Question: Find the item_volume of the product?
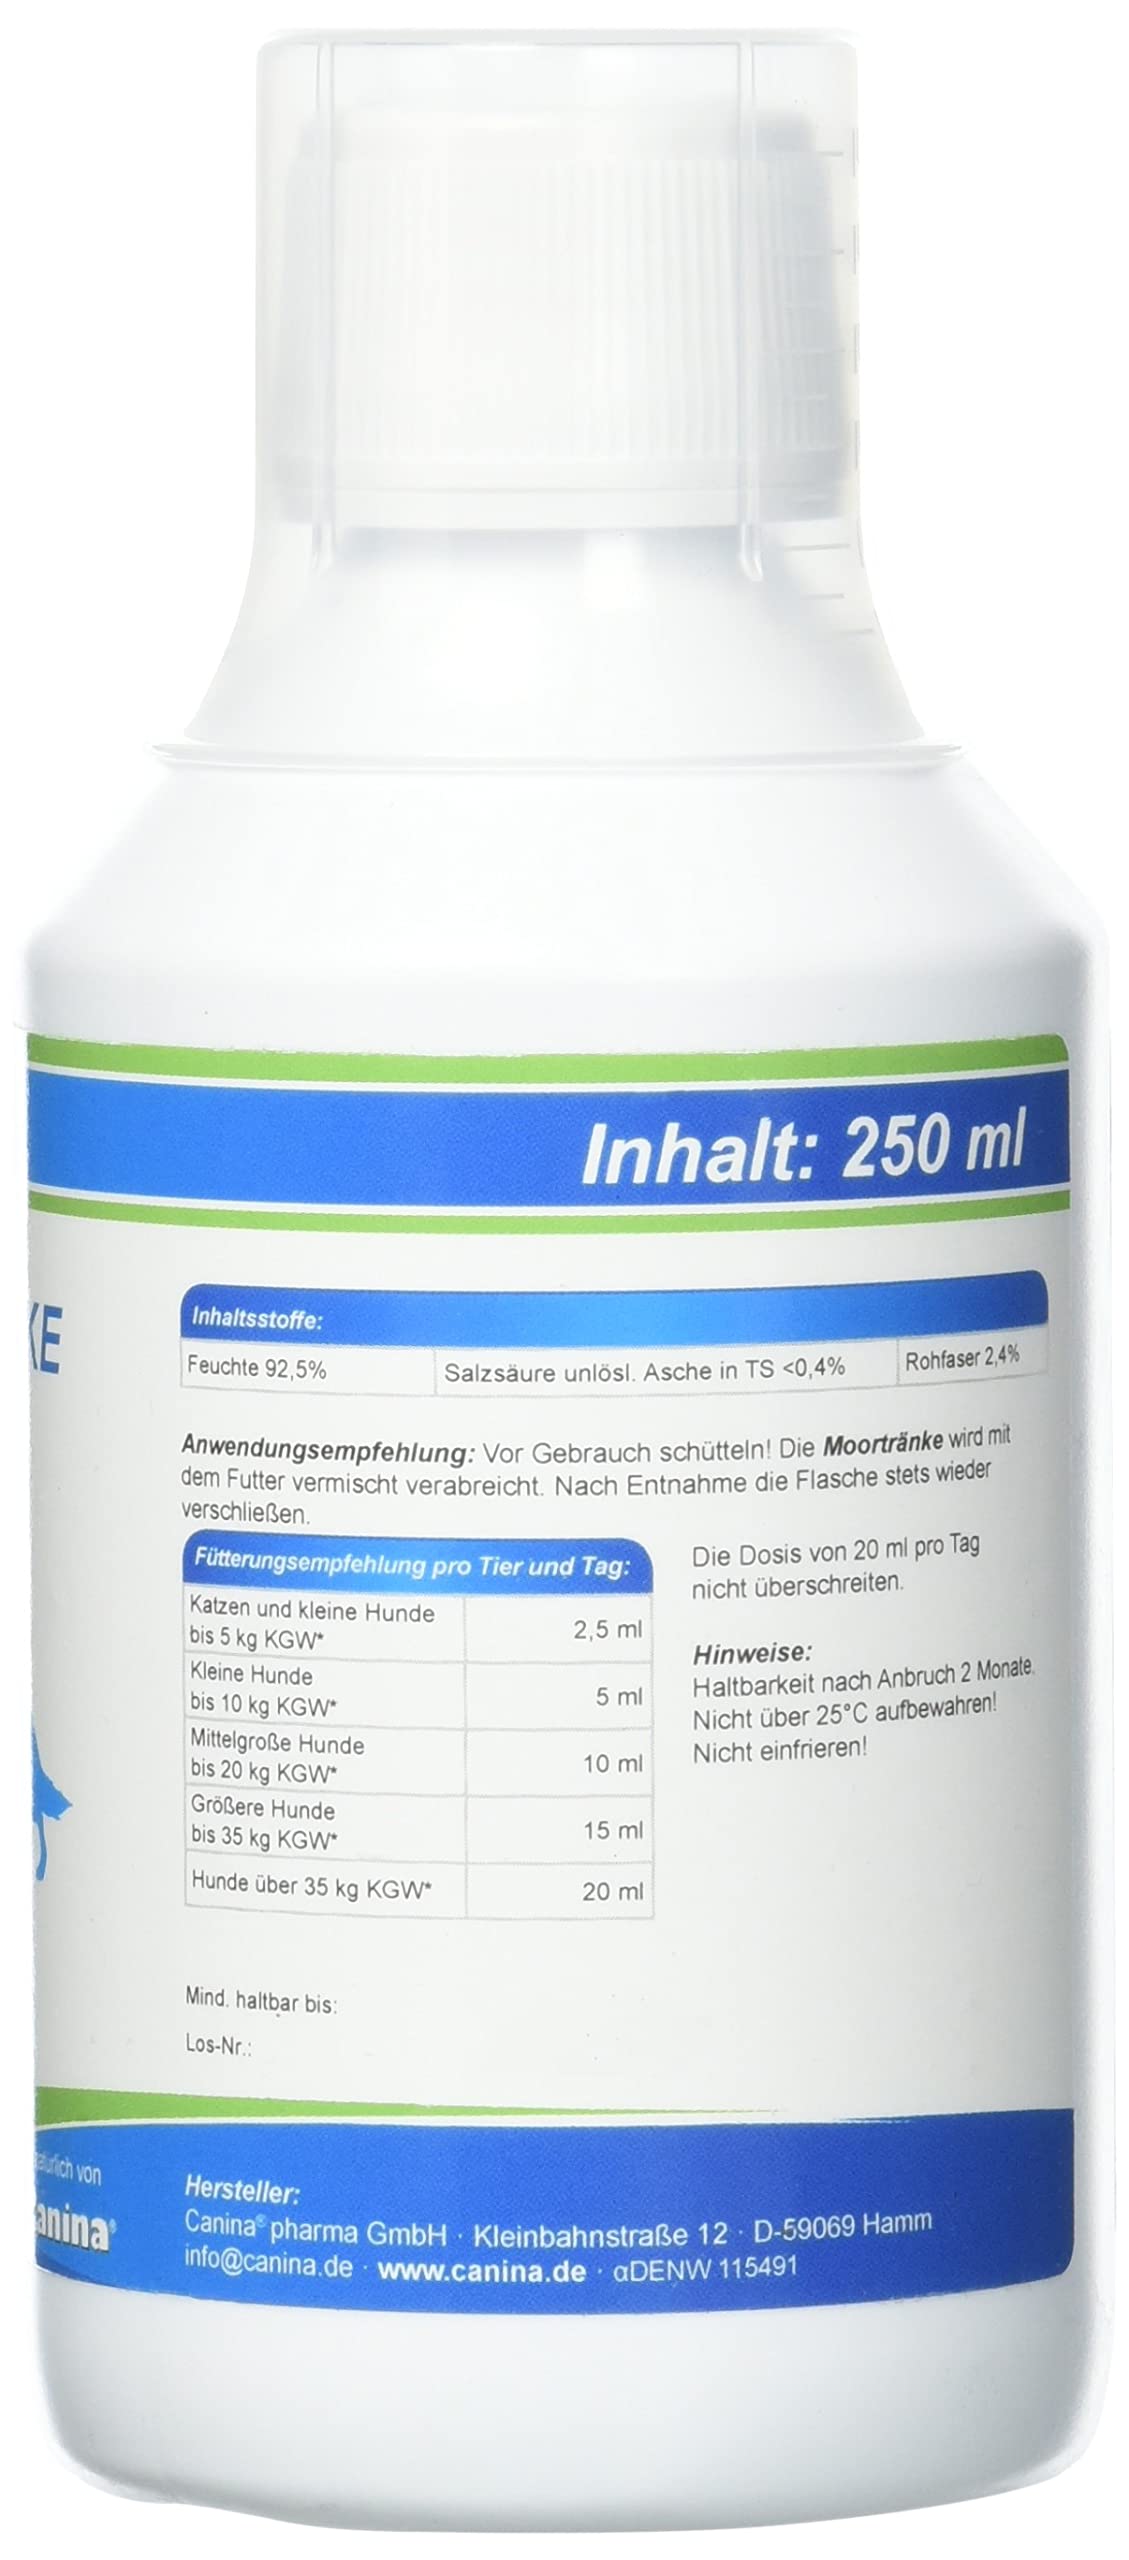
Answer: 250.0 millilitre